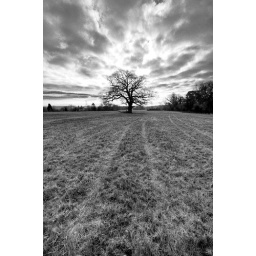
The saught after lone tree (ignore the other visible trees in the distance).